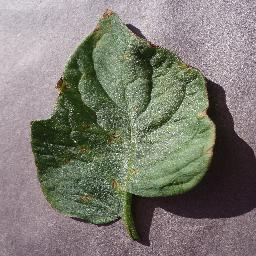
Label: Tomato___Target_Spot